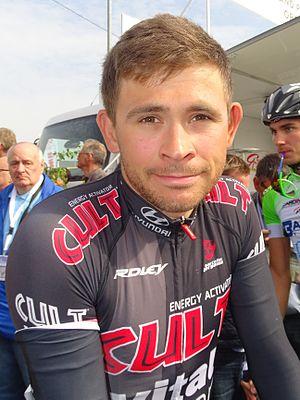
Reportage réalisé le jeudi 16 avril à l'occasion du départ et de l'arrivée du Grand Prix de Denain 2015 à Denain, Nord, Nord-Pas-de-Calais, France.
Christian Mager est un coureur cycliste allemand, né le 8 avril 1992 à Darmstadt.
La saison 2015 de l'équipe cycliste Cult Energy est la seizième de cette équipe, la première en tant qu'équipe continentale professionnelle.